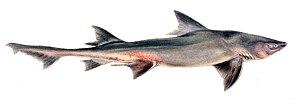
Triakis est un genre de requins de la famille des Triakidae.